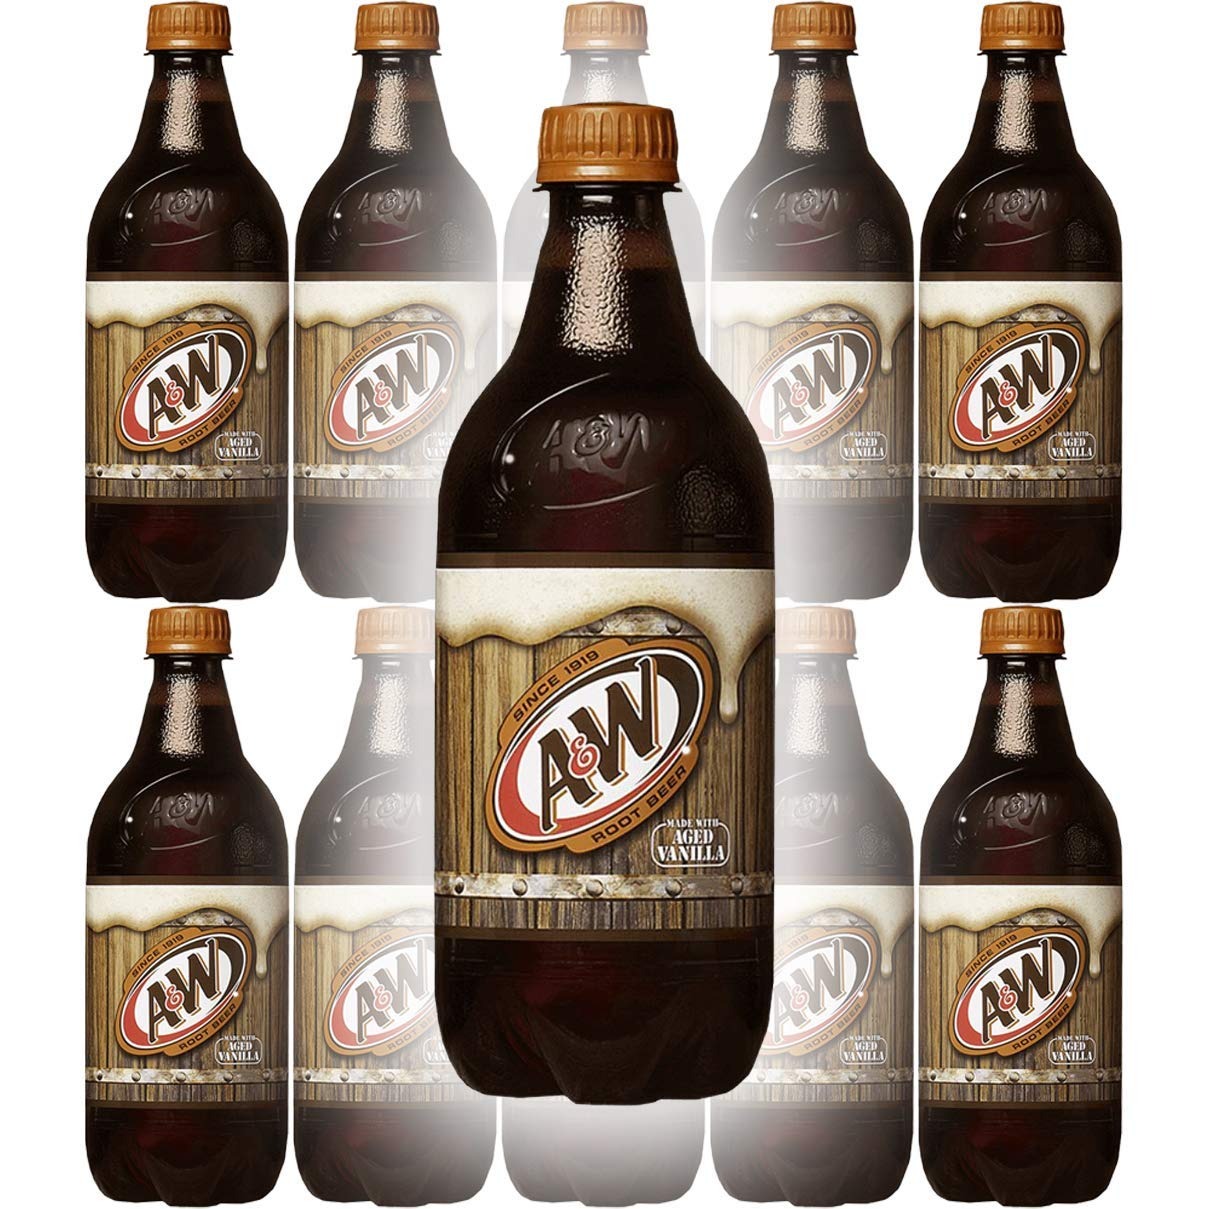
Item Name: A&W Root Beer, 20 Fl Oz Bottles, (Pack of 12, Total of 240 Fl Oz)
Value: 12.0
Unit: Count

Price: 28.55